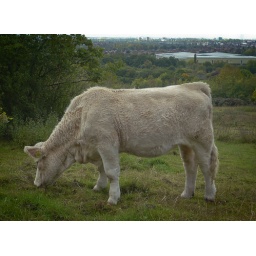
Who knew cows where freely pastured in London. Especially shaggy, white ones.